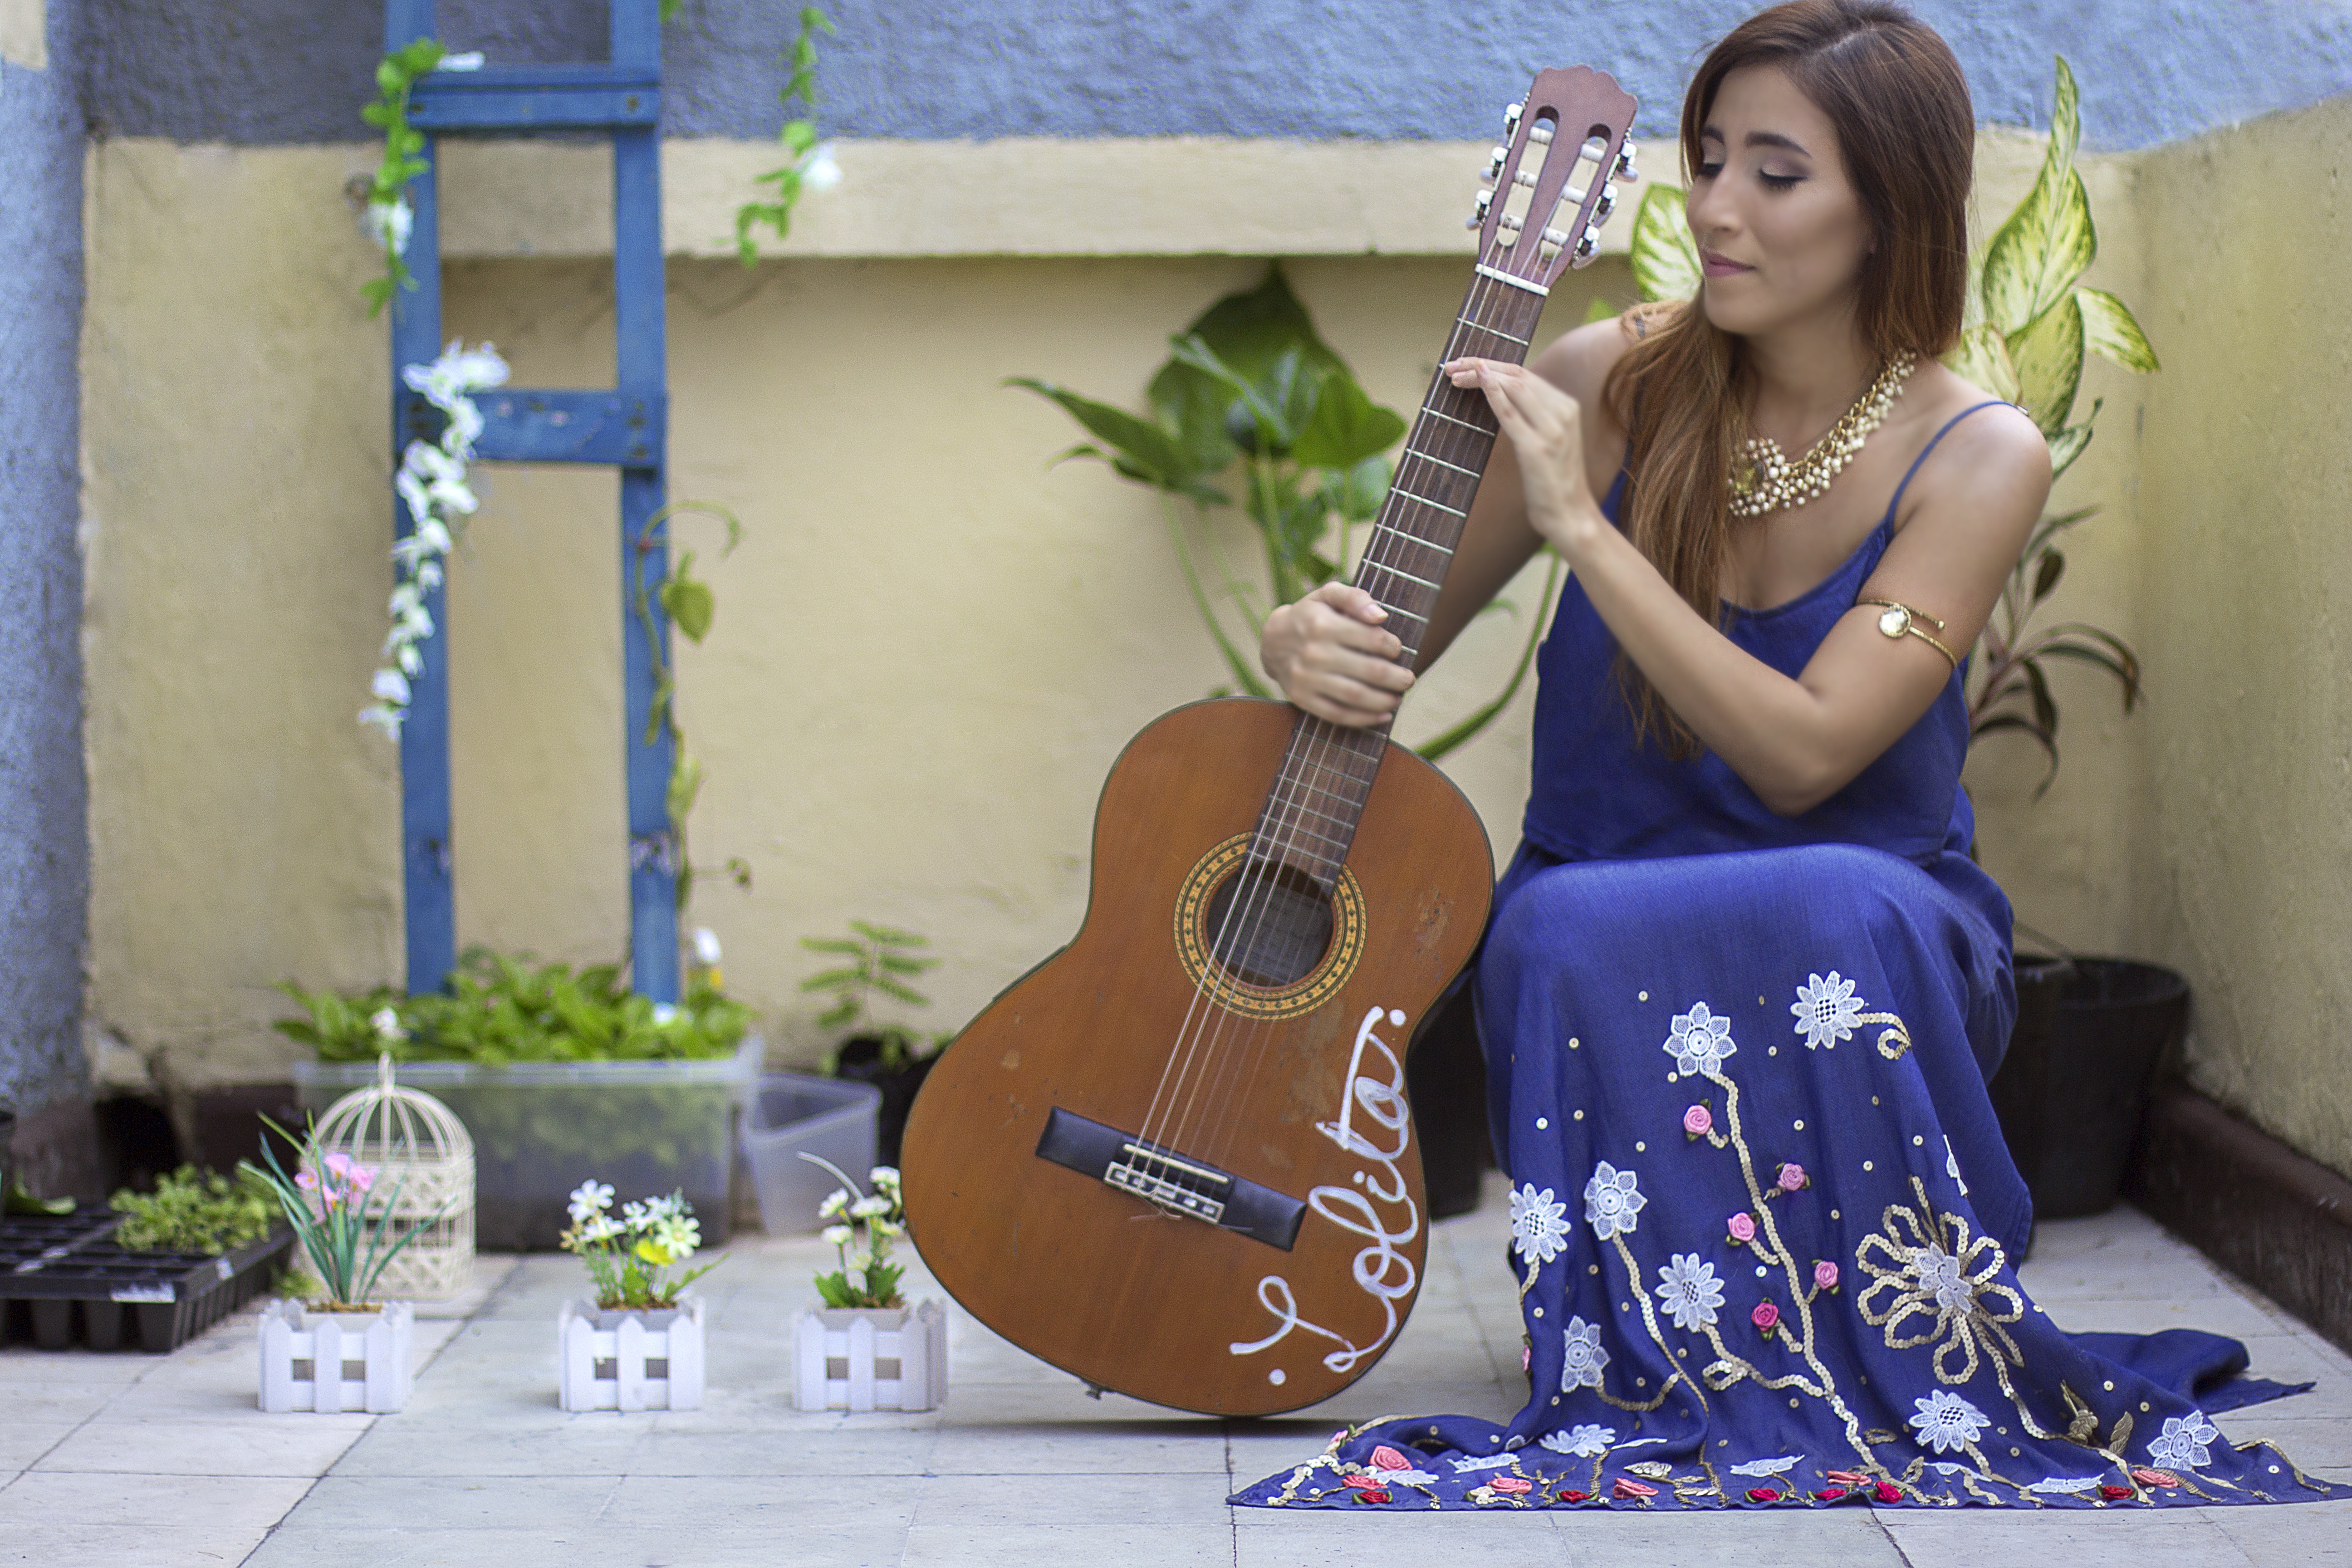
rock, music, vintage, retro, guitar, artist, ladder, flowers, dress, women, performance, barranquilla, plucked string instruments